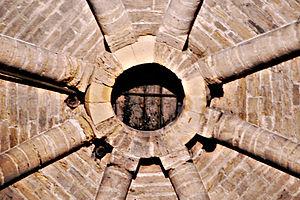
L'église Notre-Dame-du-Lac est une église romane située dans la commune du Thor dans le département français de Vaucluse en région Provence-Alpes-Côte d'Azur.